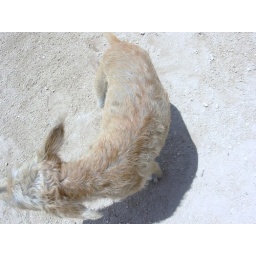
The little flea dog on the side of the road in Cozumel